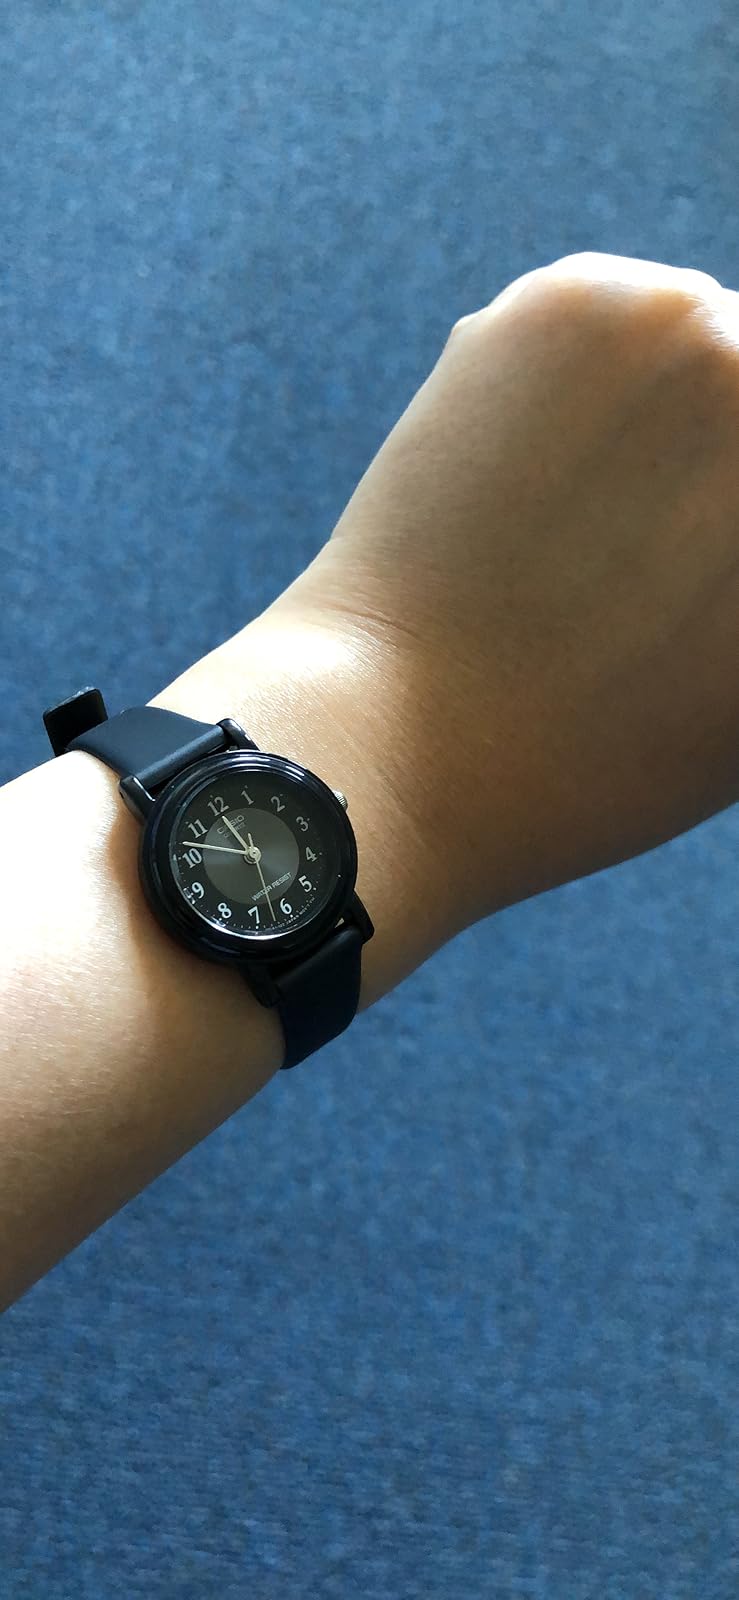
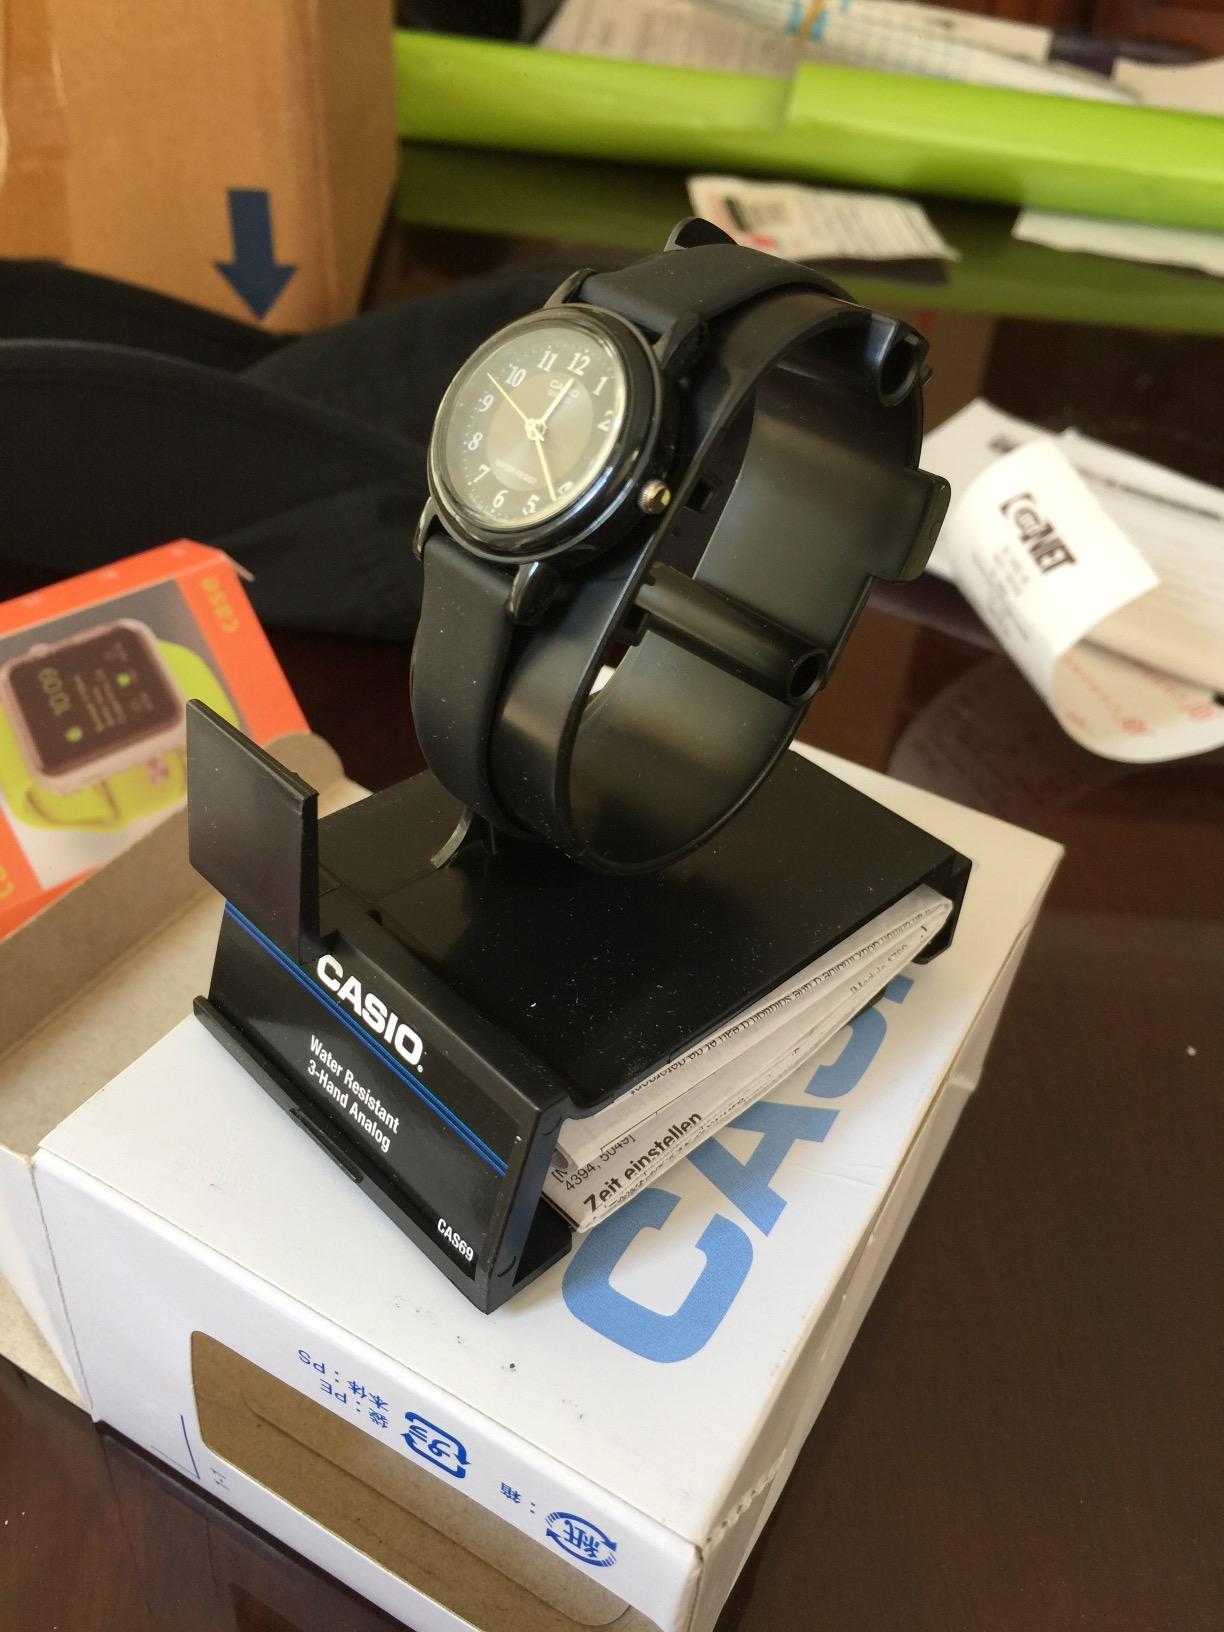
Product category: accessories_watch
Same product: yes